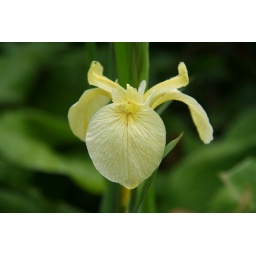
Another yellow flower in St. James park